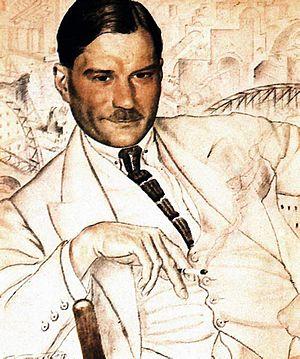
Le Bolchevik est un tableau de l'époque soviétique du peintre Boris Koustodiev, réalisé en 1920.
Ievgueni Ivanovitch Zamiatine, né le 20 janvier 1884 à Lebedian, oblast de Lipetsk en Russie et mort le 10 mars 1937 dans le 16ᵉ arrondissement de Paris, parfois appelé en français Eugène Zamiatine ou Evgueni Zamiatine, est un écrivain russo-soviétique, également ingénieur naval et professeur.
Boris Mikhaïlovitch Koustodiev est un peintre russe et décorateur de scènes de théâtre.
La littérature en langue russe proprement dite naît au cours du XVIIᵉ siècle, tout d'abord avec la poésie et le théâtre, mais très tôt naît une très riche tradition romanesque.